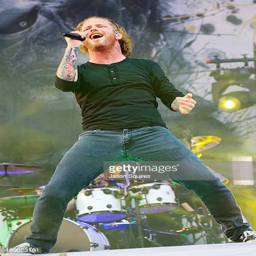
hard rock artist performs during music festival